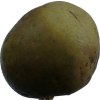
Label: pear